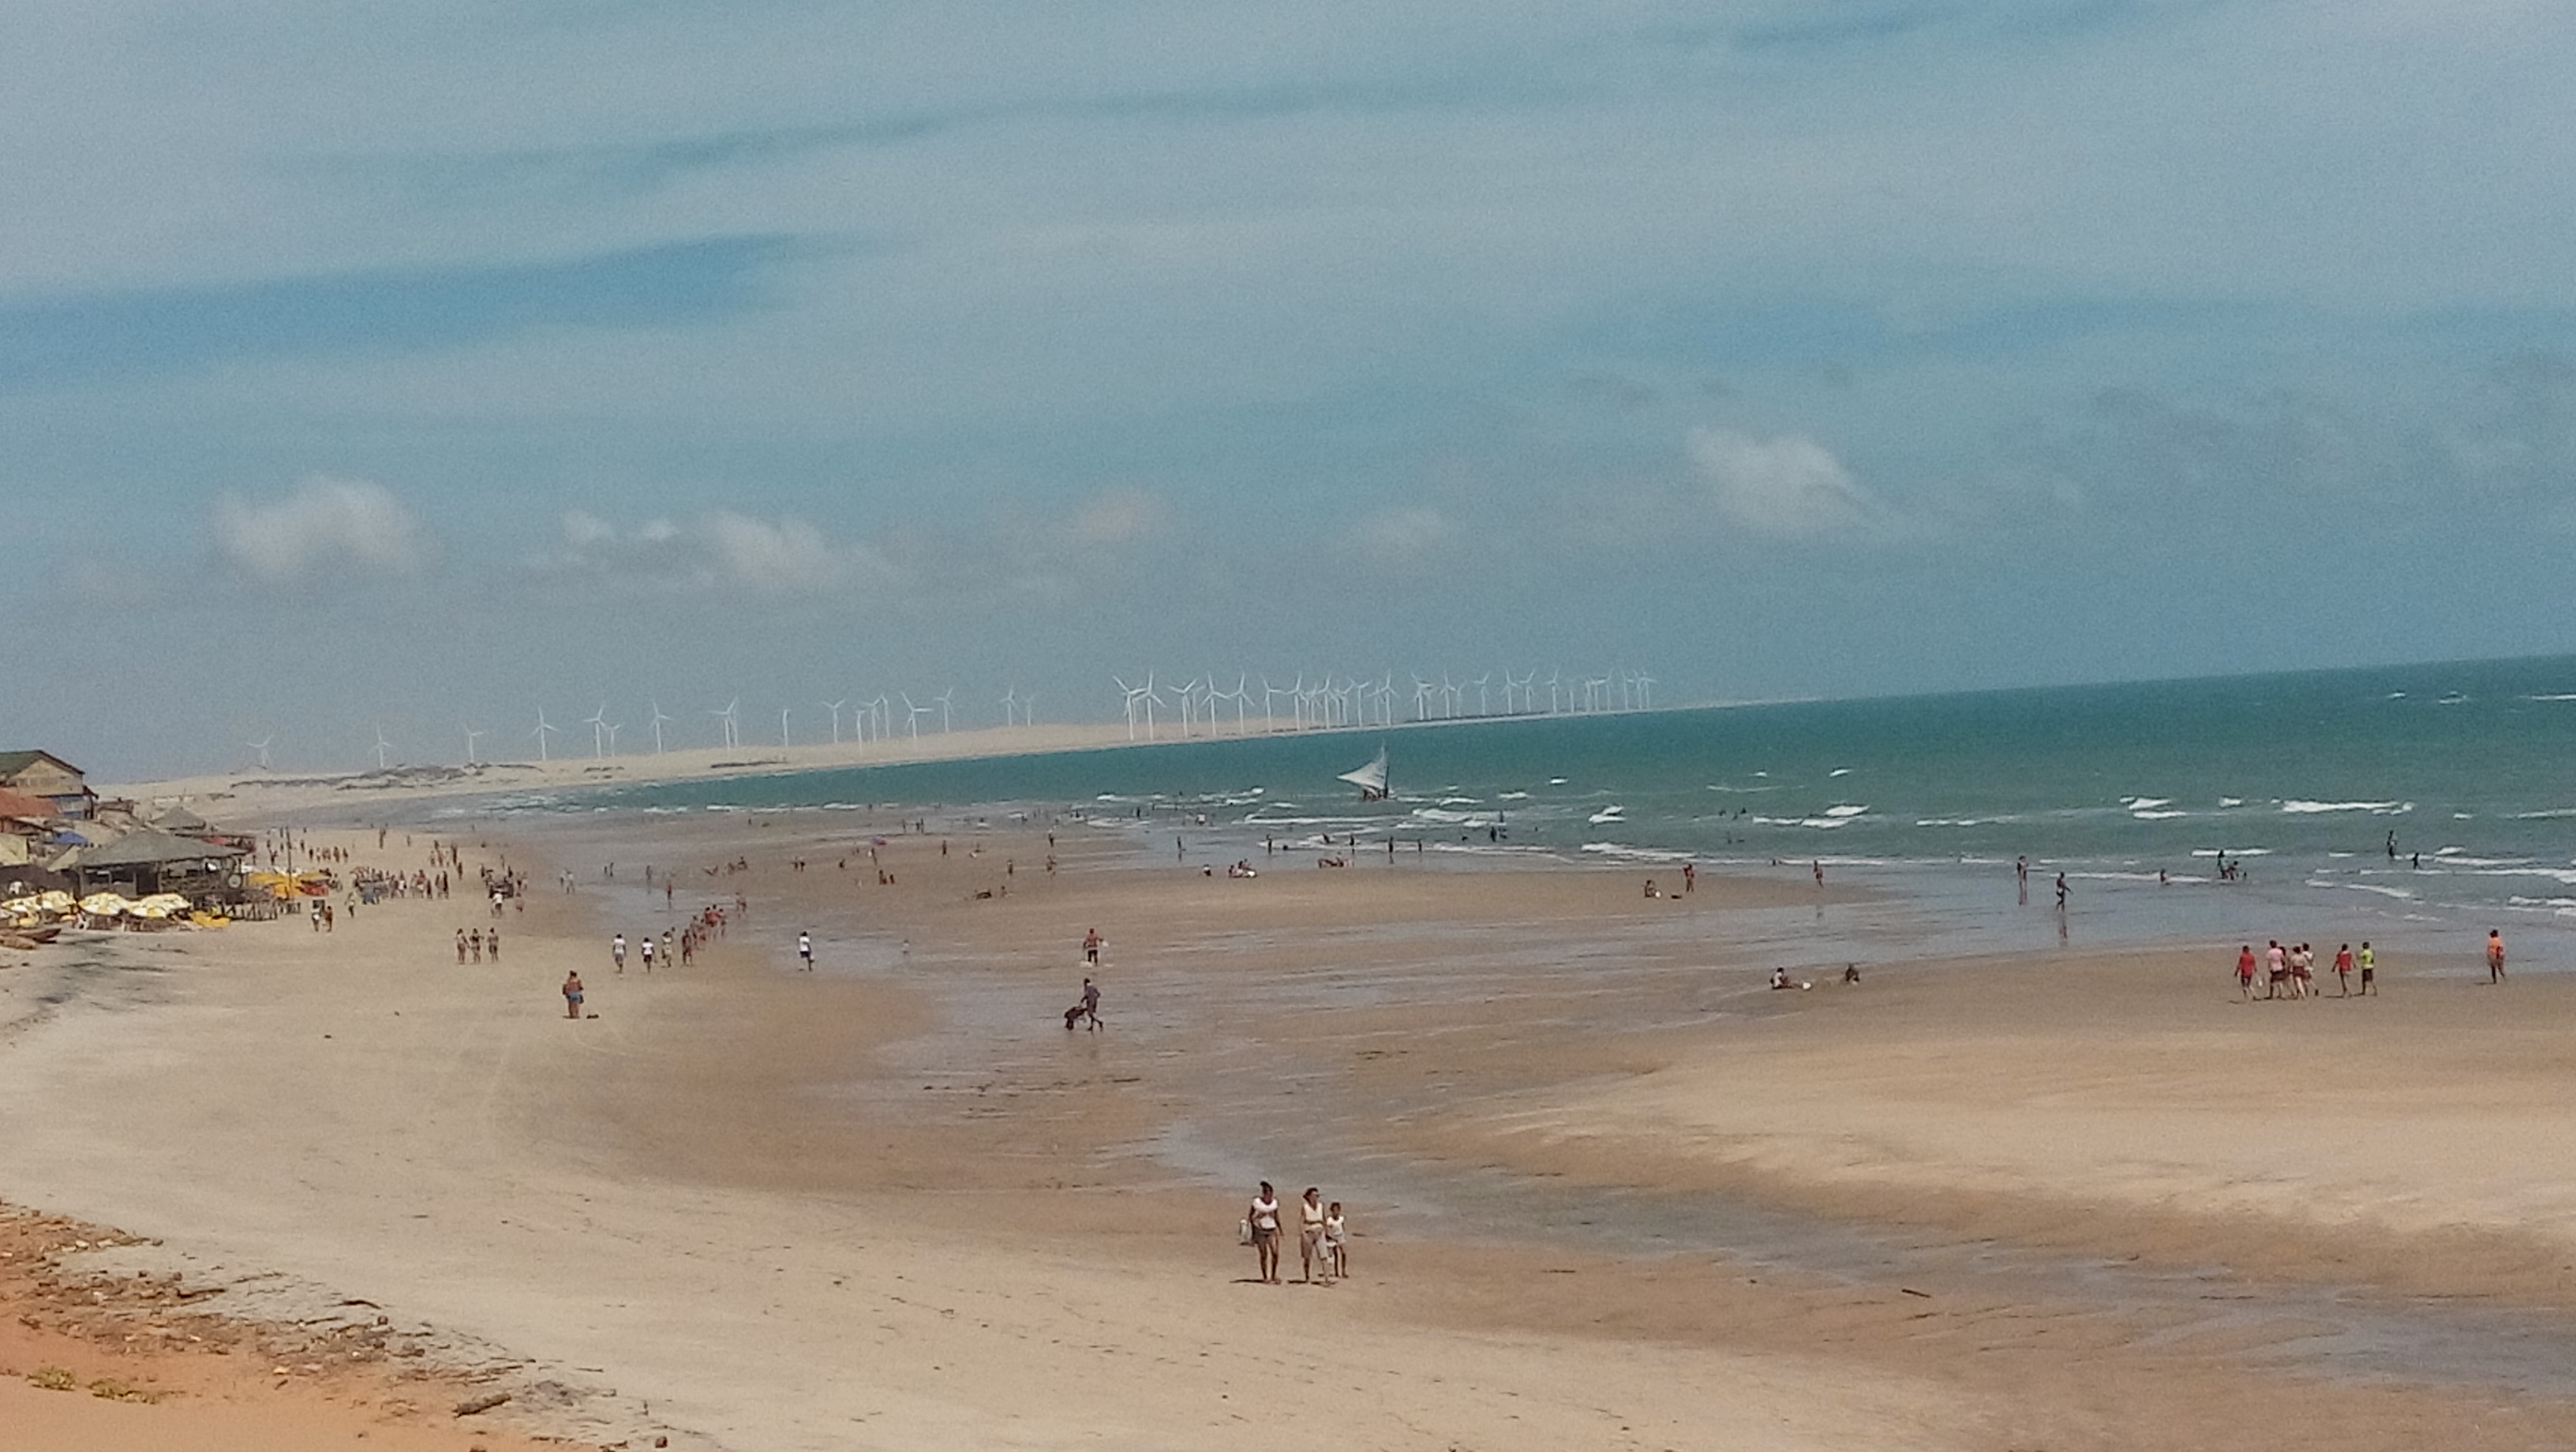
beach, sun, clouds, sky, people, sand, water, sea, natural beauty, wind, horizon, life, body of water, coast, shore, ocean, coastal and oceanic landforms, wave, vacation, bay, cloud, wind wave, tide, tourism